Hertzoggie
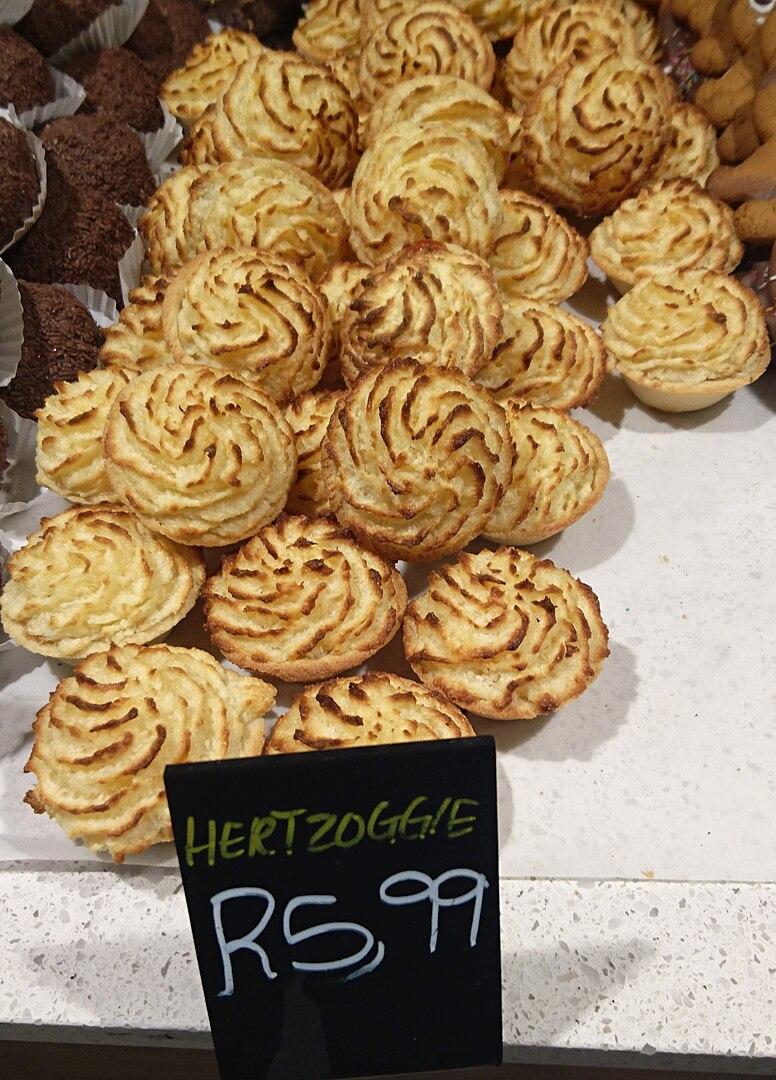
Also known as:
af - Afrikaans: Hertzoggie
ig - Igbo: Hertzoggie
jv - Javanese: Hertzoggie
ru - Russian: Герцогги
vi - Vietnamese: Hertzoggie
Category: dessert (cookies)
Cuisine: South African
Associated cuisines: South African
Area: South Africa
Countries: South Africa
Region: Southern Africa, , , ,
The dish is a jam-fileed tartlet or cookie commonly served on a cup pastry base.